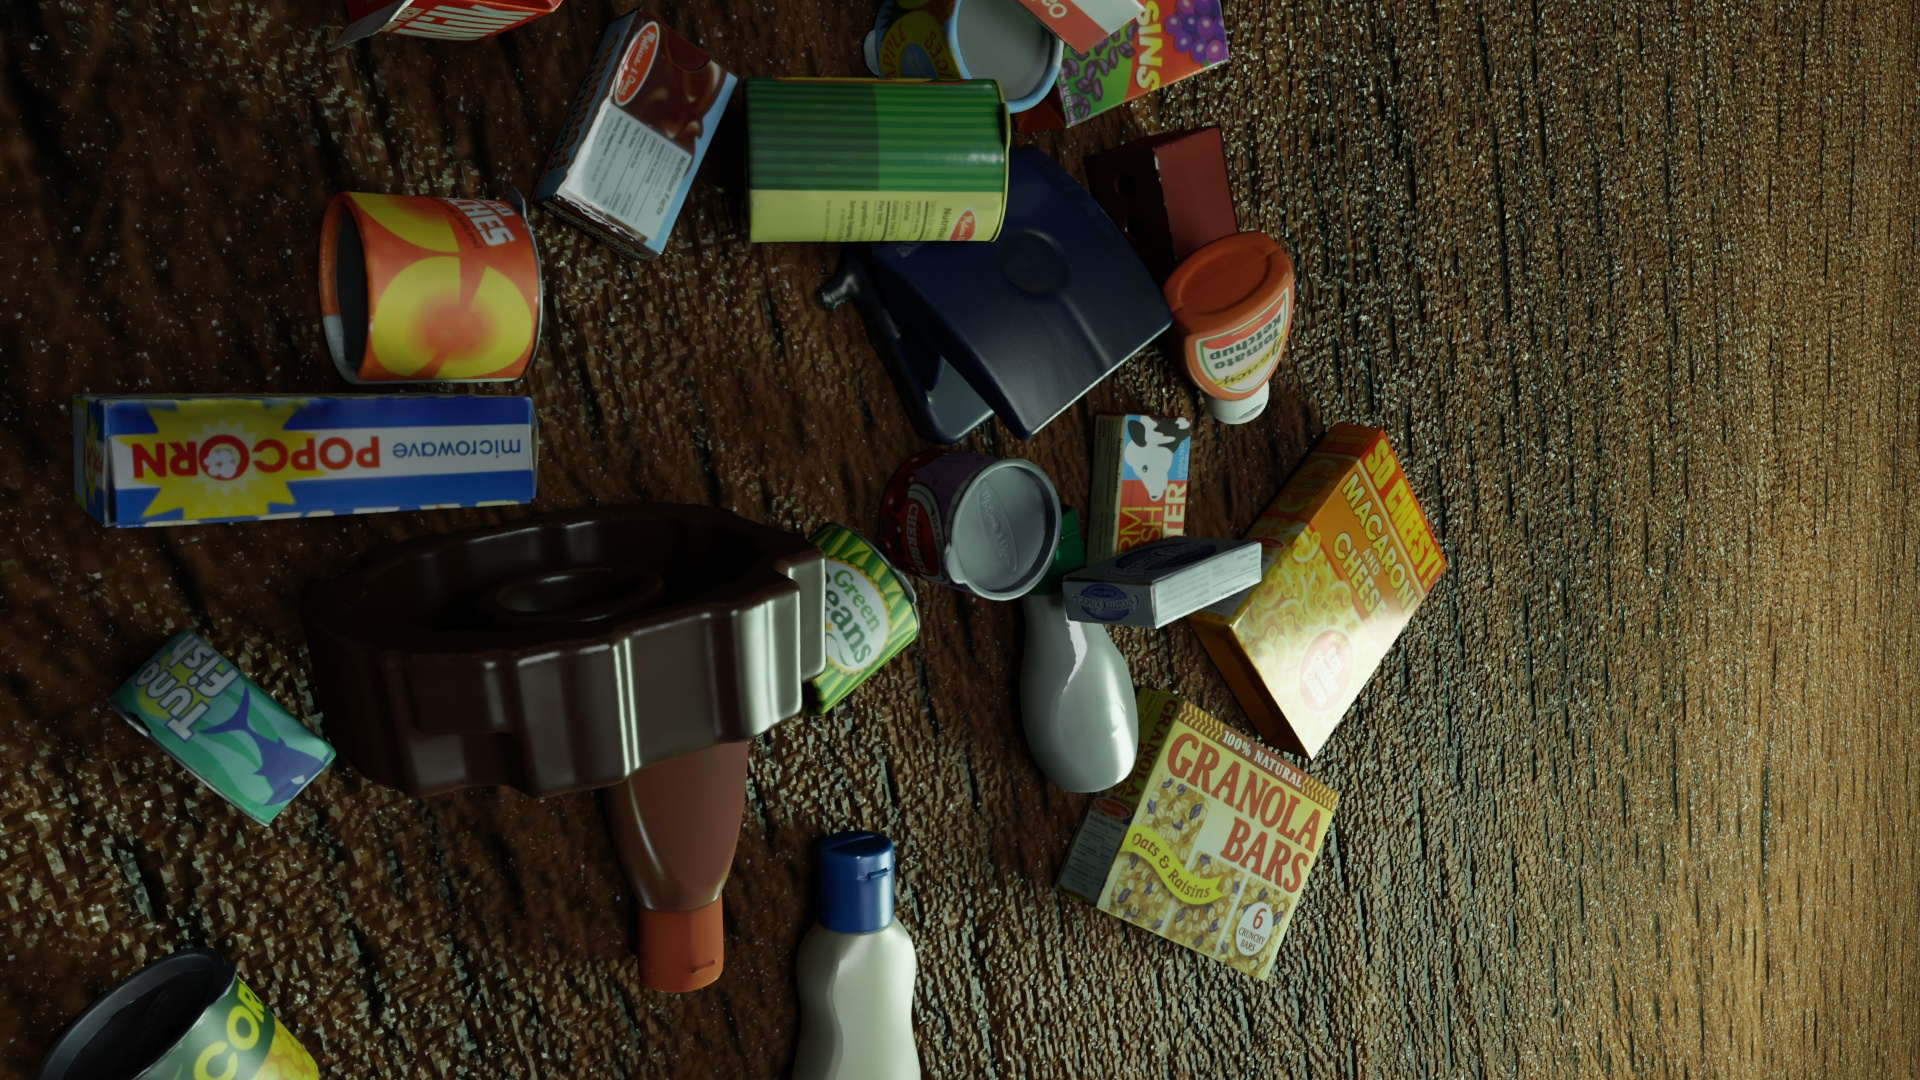
Question:
What are the eight normalized (x, y) image coordinates between 0 and 1 of the cuboid corners for the box of instant chocolate pudding designed for easy preparation? Your answer should be a list of normalized (x, y) image coordinates between 0 and 1 with bottom face first then top face, all counter-clockwise.
Answer: [(0.286979, 0.182407), (0.272396, 0.187037), (0.316667, 0.013889), (0.333333, 0.000926), (0.345833, 0.241667), (0.329167, 0.244444), (0.370312, 0.078704), (0.388021, 0.069444)]